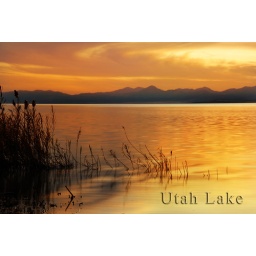
utah lake near lindon boat harbor looking southwest words